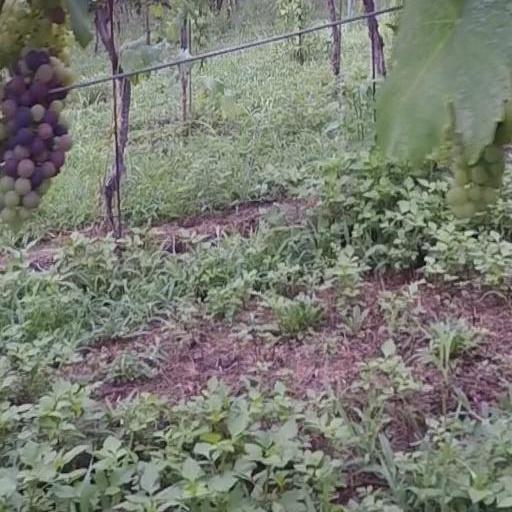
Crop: grape